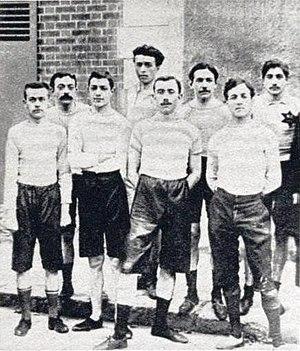
L'équipe de Racing Club de France victorieuse du championnat 'National' de cross-country, en 1896 à Ville-d'Avray (et hippodrome de La Courneuve)
Le Racing Club de France, également connu sous le sigle RCF, est un club omnisports parisien fondé le 20 avril 1882 sous le nom de « Racing Club ». Il est fondateur et adhérent de la Fédération française des clubs omnisports.
Michel Soalhat, né le 17 novembre 1875 à Clermont-Ferrand et mort pour la France le 1ᵉʳ octobre 1915 à Saint Hilaire Le Grand, est un athlète français du Racing Club de France.